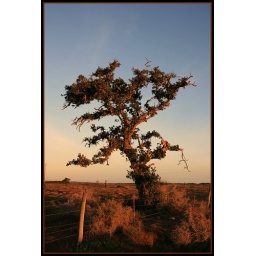
I found this tree along the road from Mosselbay to Gouritsmond in South Africa.